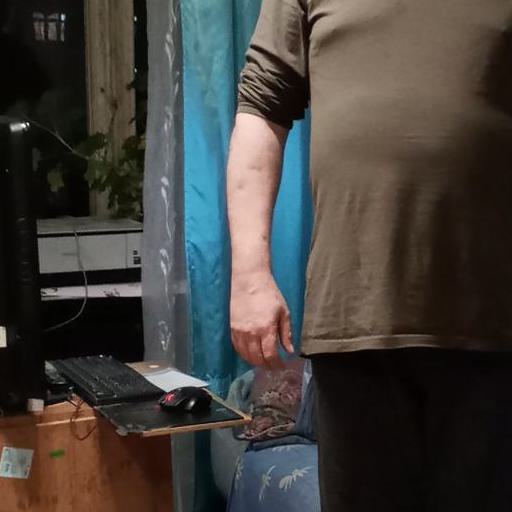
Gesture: no_gesture